First Empire of Haiti

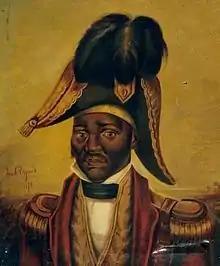
Emperor Jacques I of the First Empire of Haiti

On October 8, 1804, he was crowned Emperor under the name of Jacques I of Haiti, in Cap-Haïtien under the title His Majesty Jacques I, Emperor.